Hanukkah gelt

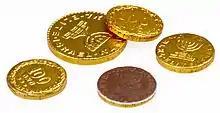
Chocolate coins by Elite

American chocolatiers of the 20th century picked up on the gift/coin concept by creating chocolate "gelt". In the 1920s, Loft's, an American candy company, produced the first chocolate gelt, wrapped in gold or silver foil in mesh pouches resembling money bags. Loft's was followed by another US-based company called